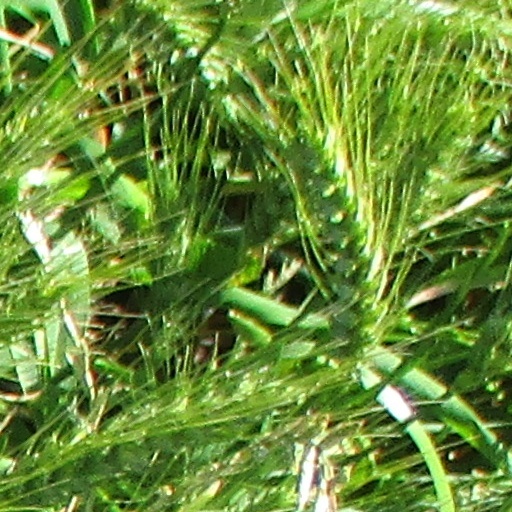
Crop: wheat